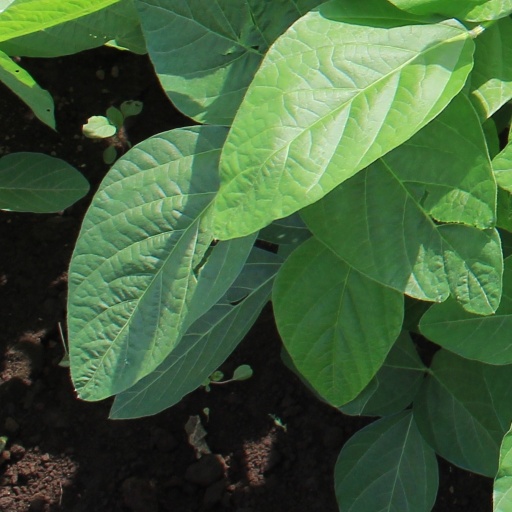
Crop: soybean